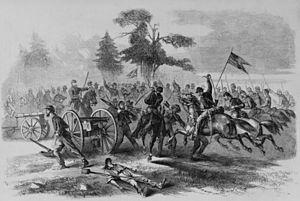
La bataille de Culpeper Court House est une bataille de la guerre de Sécession, livrée le 13 septembre 1863, en Virginie. Elle met aux prises des forces nordistes commandées par le major général Pleasonton et des forces sudistes commandées par le lieutenant général JEB Stuart. Elle présente la particularité d'être l'une des peu nombreuses batailles de cavalerie du conflit.